Fiberfab

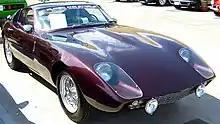
The Jamaican

Introduced in 1968, this was another car based on a design by Chris and Russell Beebe, who also built the molds. The car's shape has been compared to that of the Lamborghini Miura. The formally registered trademark name for the car was ""The Jamaican"". The car was named for Jamaica Goodwin.